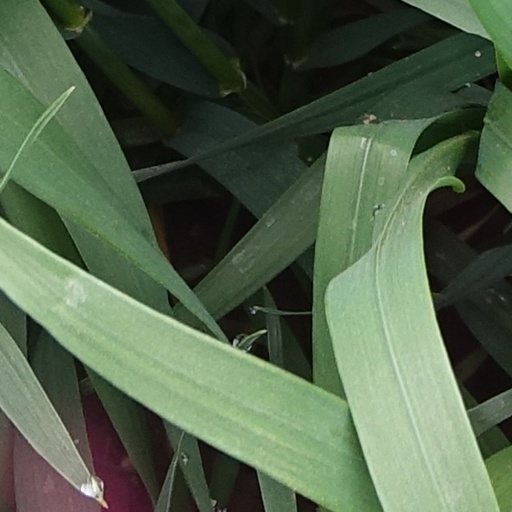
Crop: wheat